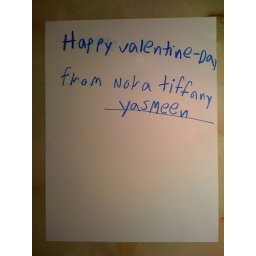
The little girls in the building passed out valentine greetings.